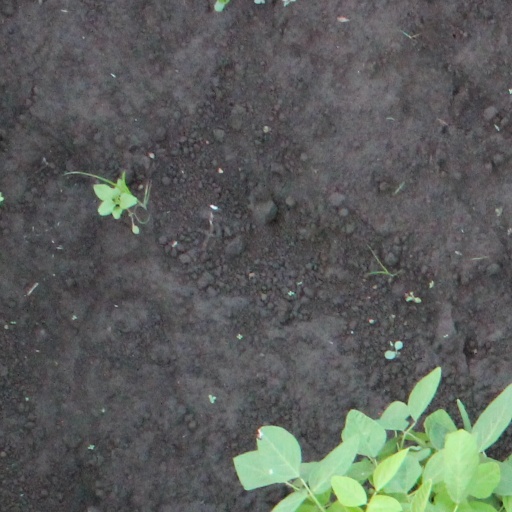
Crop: soybean